Robert Lock Graham Irving

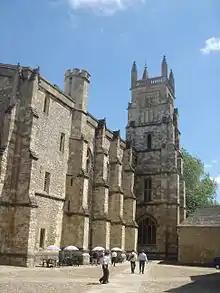
Winchester College Chapel (right) and scholars' College (left), where Irving was Master and Mallory a scholar

Irving was the son of an Anglican clergyman, and was educated at Liverpool College, Winchester College and New College, Oxford. He returned to Winchester as a master, teaching French and mathematics and becoming 'Master in College', in charge of the ancient house for the holders of foundation scholarships, and founded a climbing group known as the Winchester Ice Club.